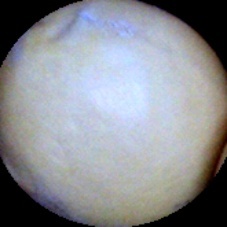
Label: Intact